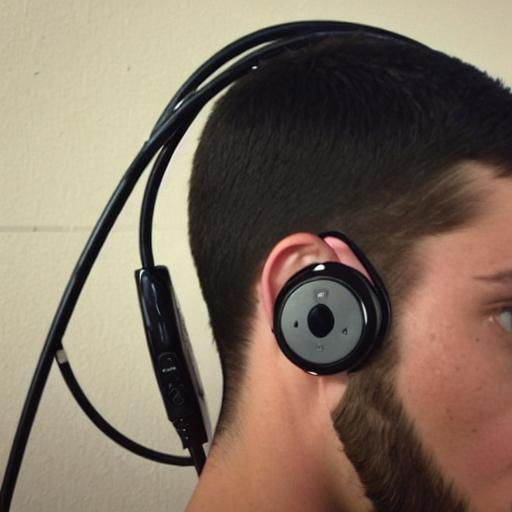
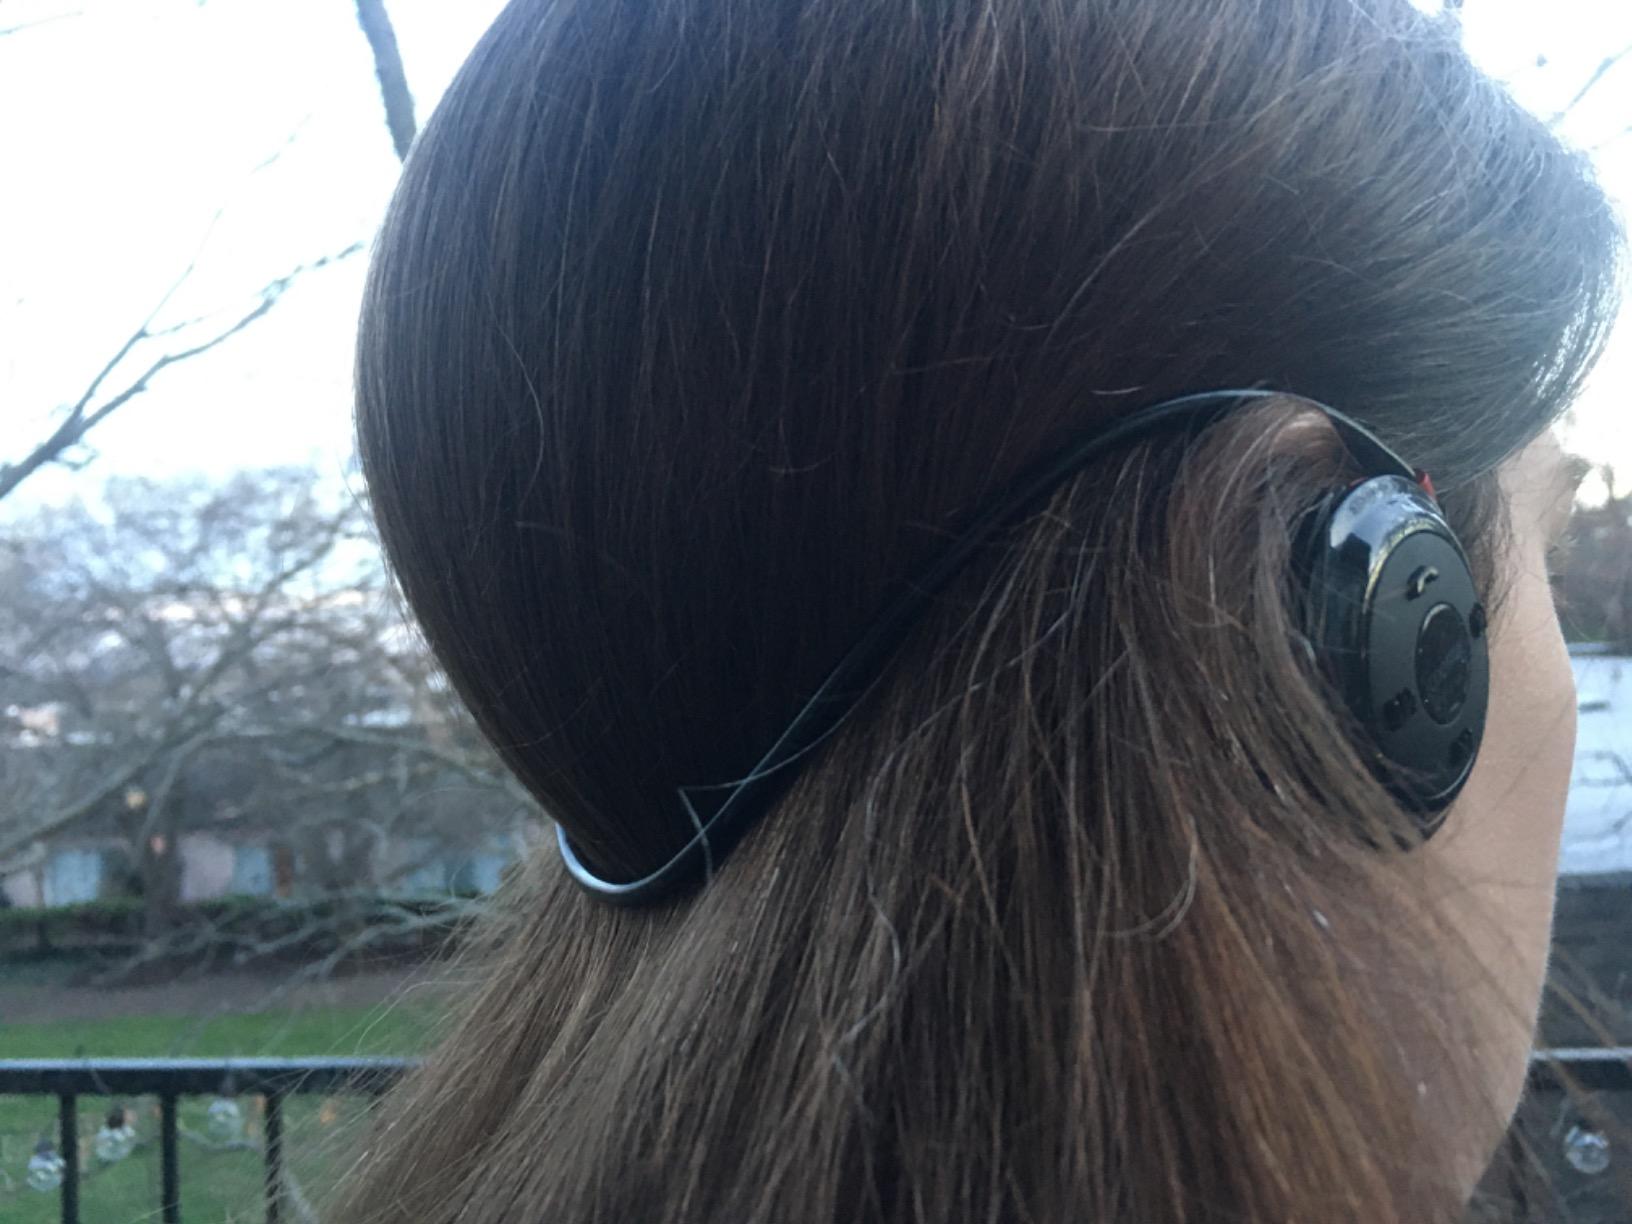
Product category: headphones
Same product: no